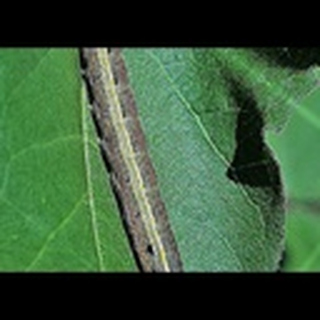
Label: cotton_army_worm